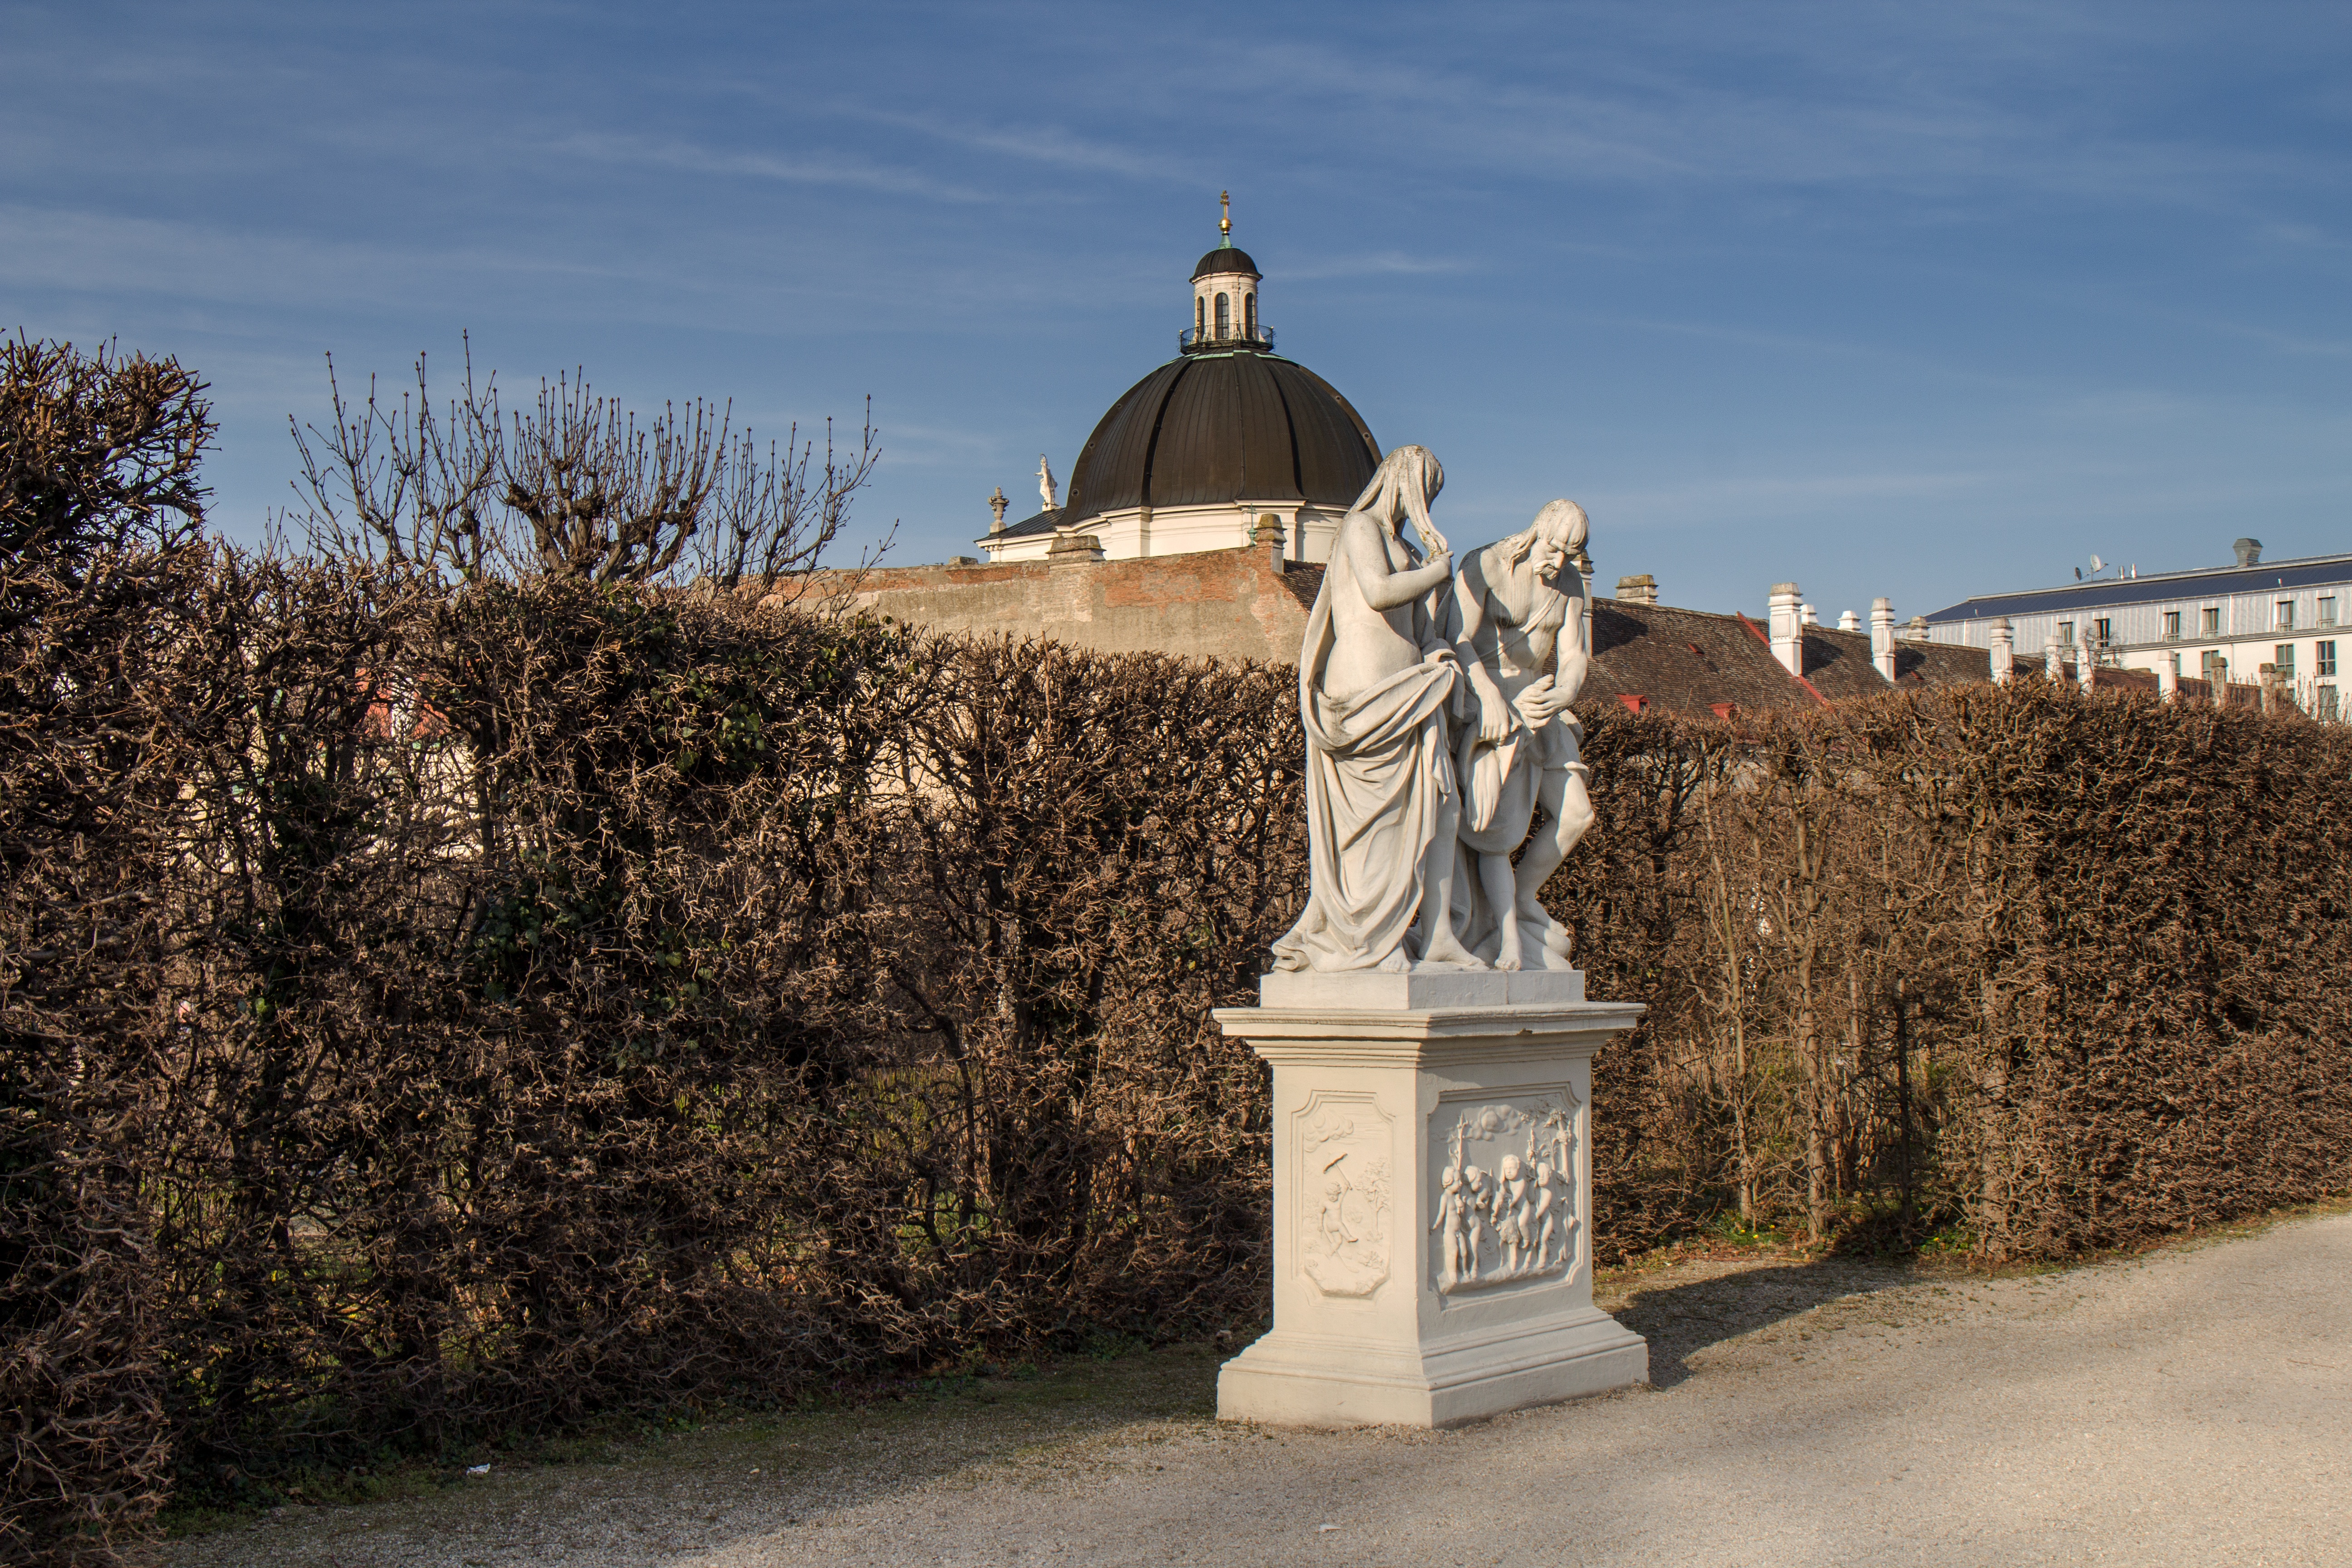
monument, castle, landmark, chapel, tourism, sculpture, memorial, vienna, belvedere, baroque, ancient history